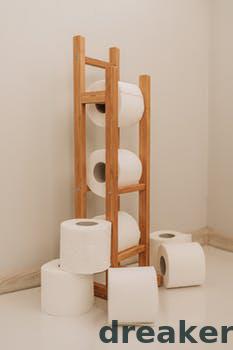
Label: Watermark